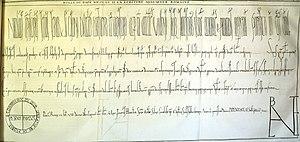
extrait de ""Nouveau traité de diplomatique, ...""."